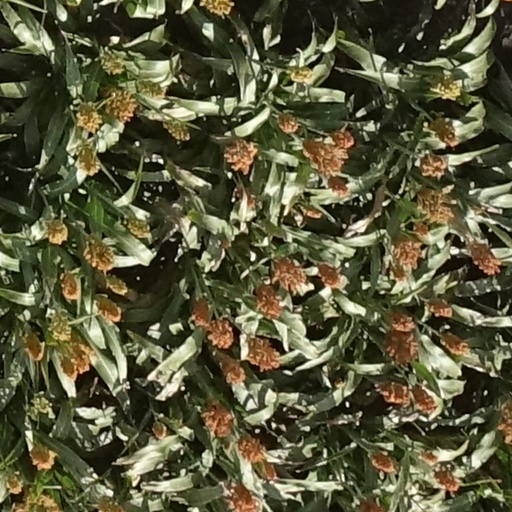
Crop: sorghum